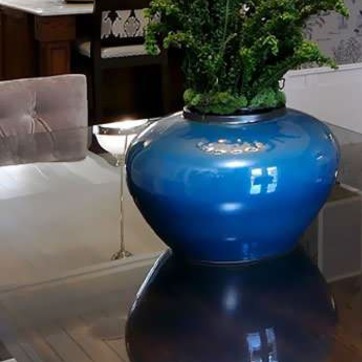
Material: ceramic